Crosstown (Glenn Miller song)

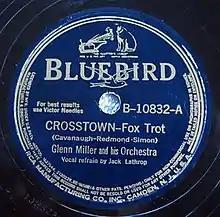
1940 RCA Bluebird 78 single, B-10832-A, by Glenn Miller and His Orchestra.

"Crosstown" is a 1940 song recorded by Glenn Miller and His Orchestra. The song was written by James Cavanaugh, John Redmond, and Nat Simon.